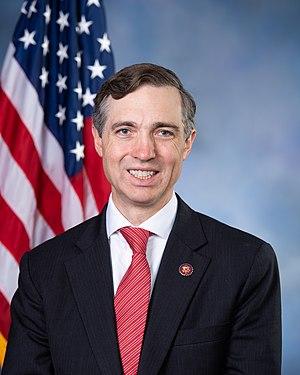
Le Texas dispose de 36 élus à la chambre des représentants des États-Unis.
Nicholas Van Campen Taylor, né le 1ᵉʳ août 1972 à Dallas, est un homme politique américain. Membre du Parti républicain, il est élu du Texas à la Chambre des représentants des États-Unis depuis 2019.